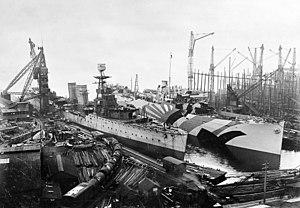
Scotts Shipbuilding and Engineering Company, parfois abrégé Scotts, est une entreprise de construction navale basée à Greenock sur la Clyde.